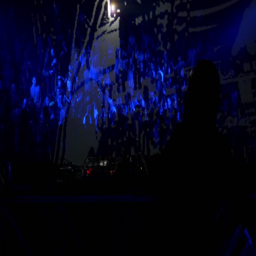
footage of a female dj mixing music in a crowded club